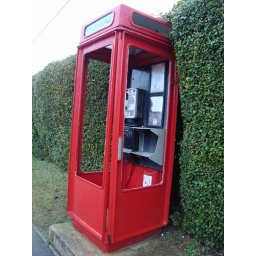
... telephone box in Highworth, Wiltshire - no glass.